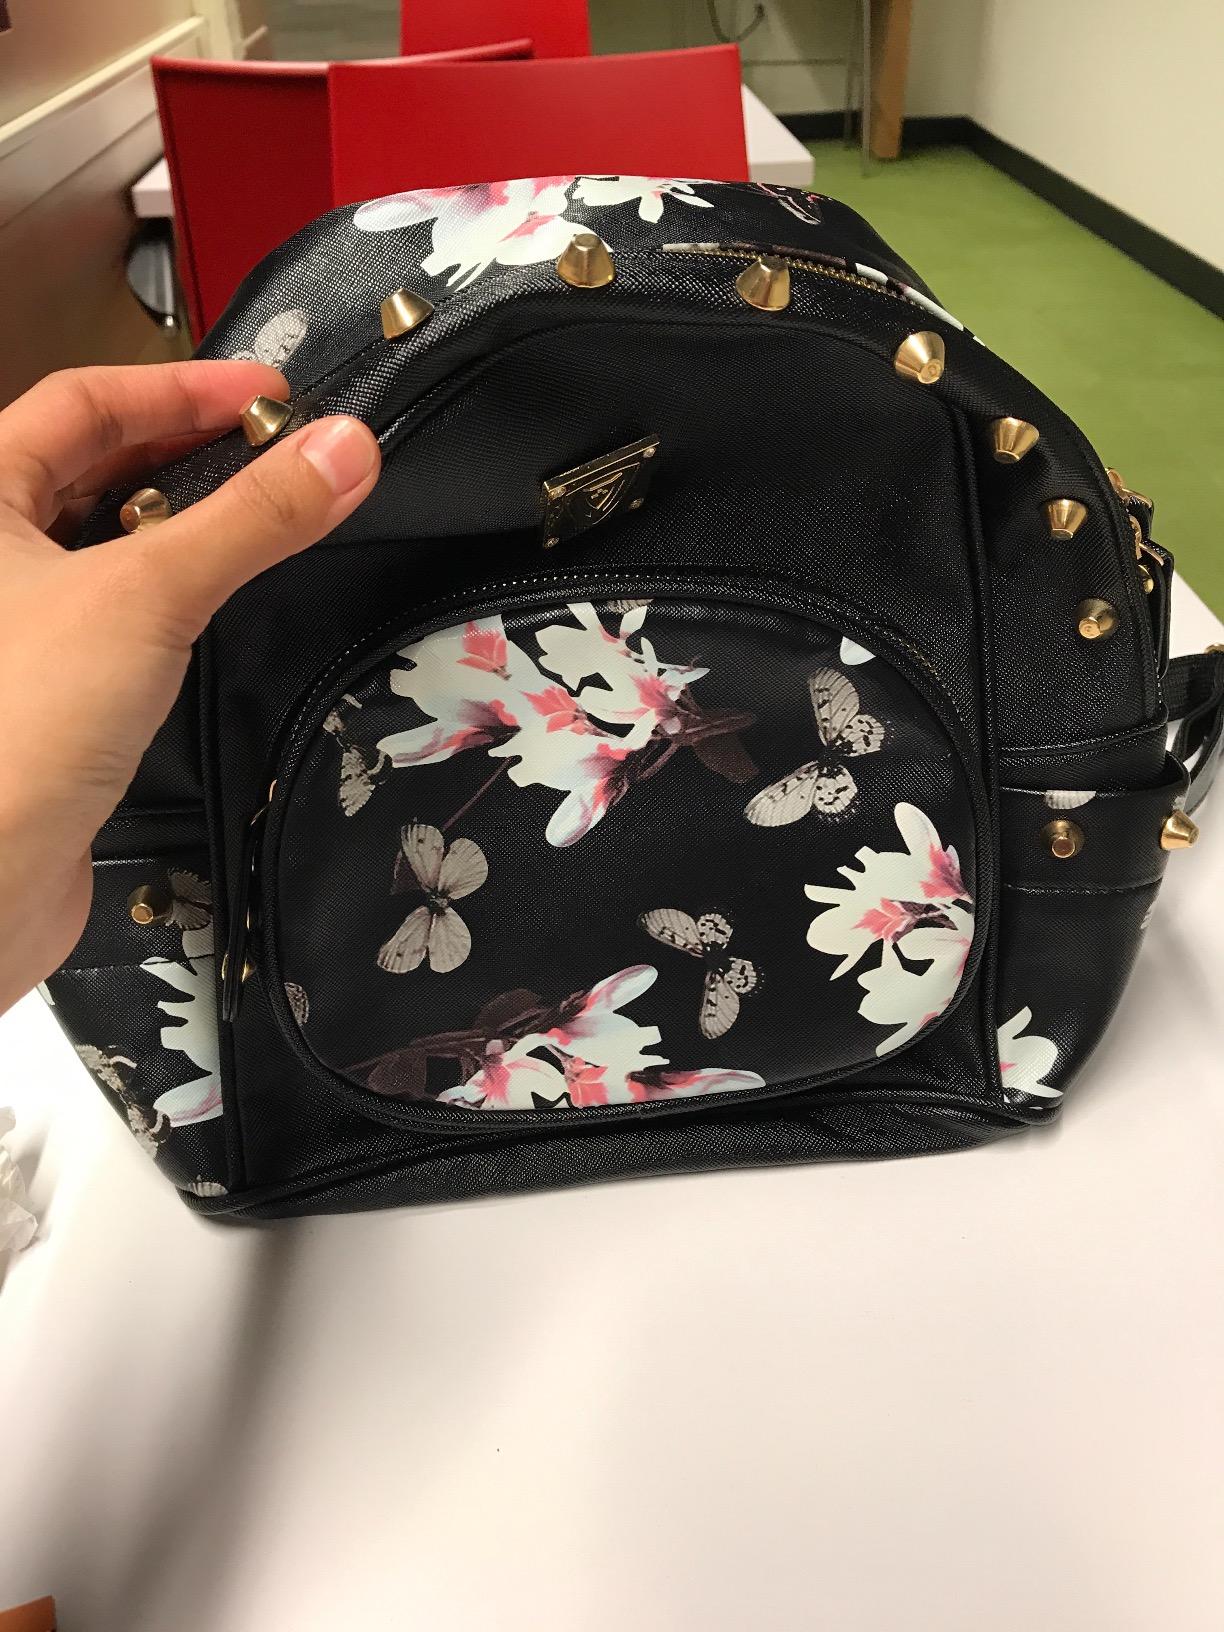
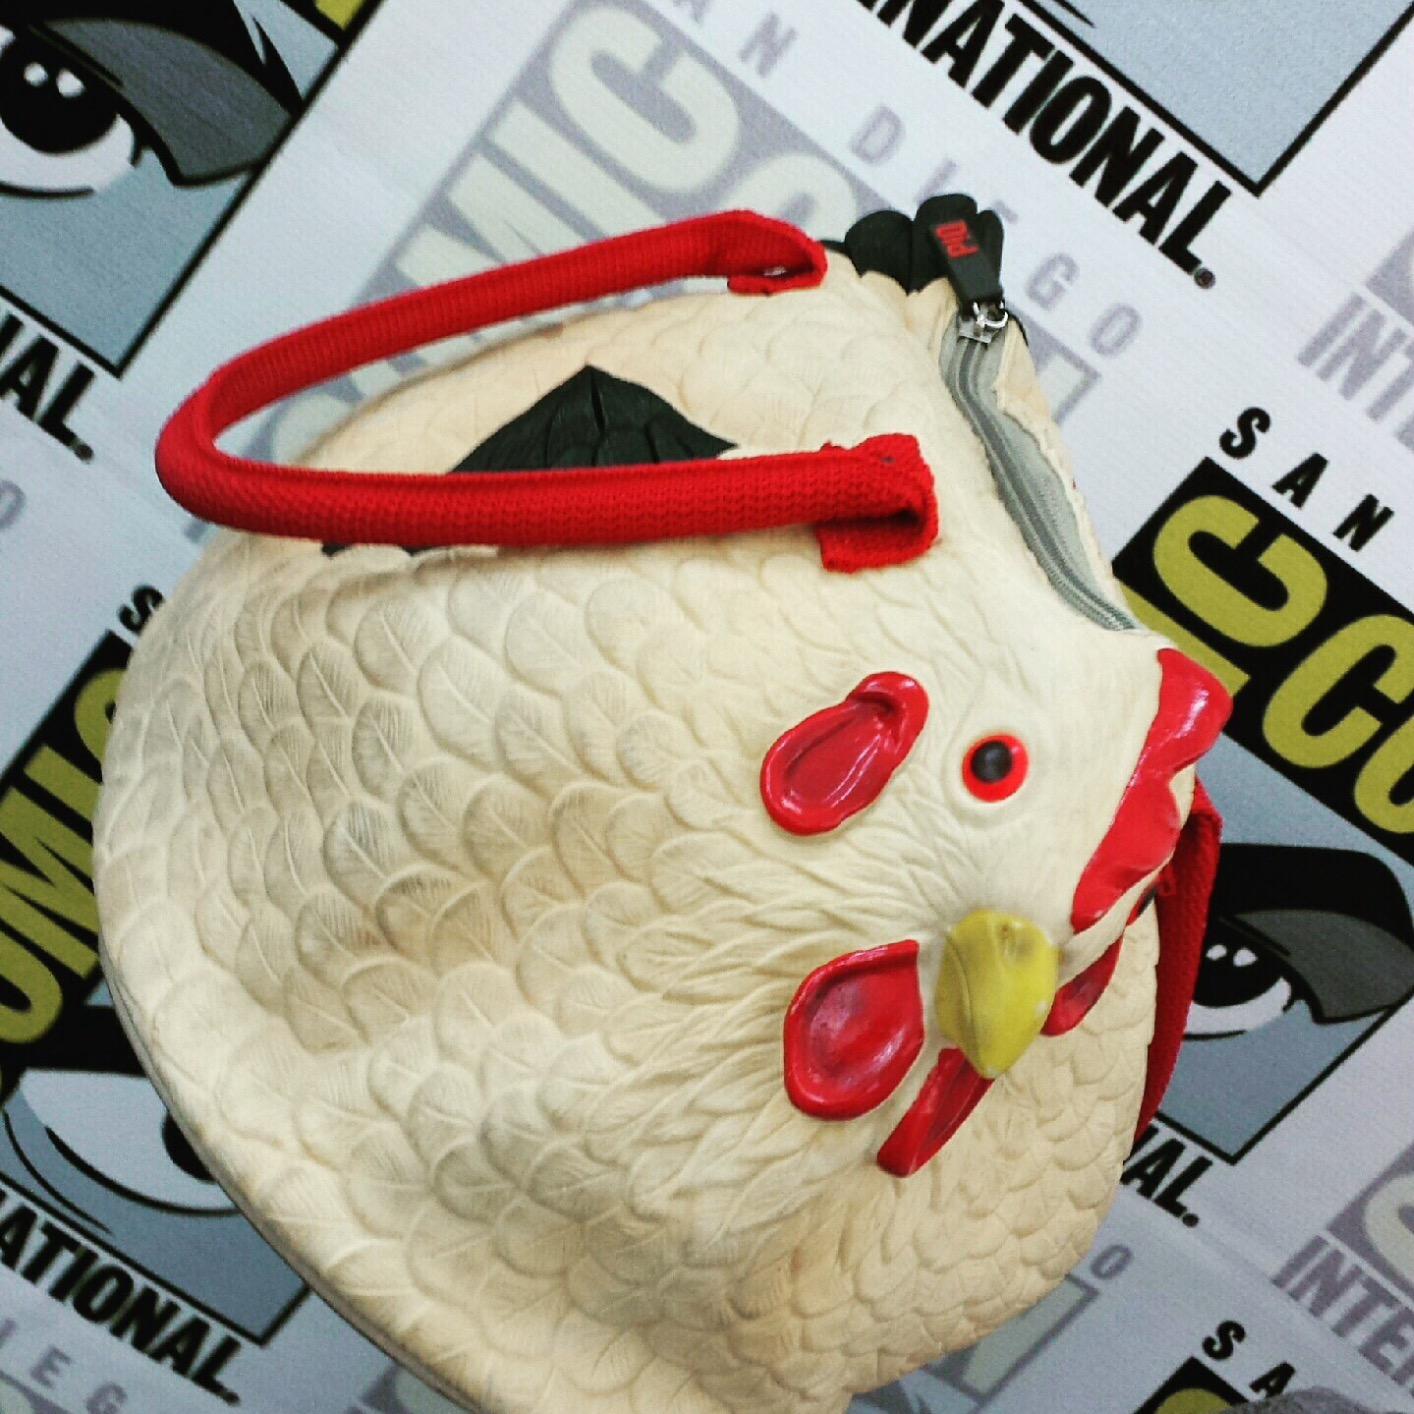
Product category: accessories_handbag
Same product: no